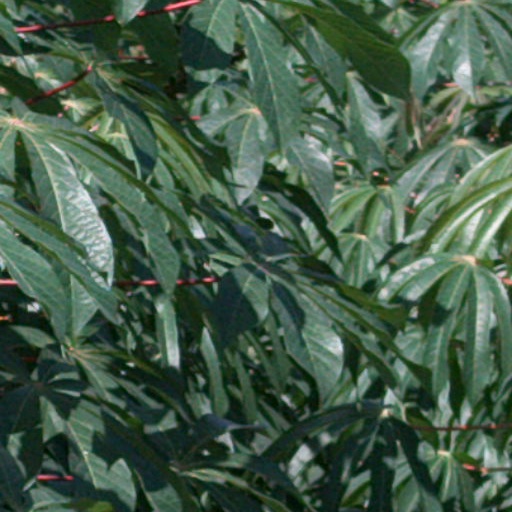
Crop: cassava